Elvis Manu

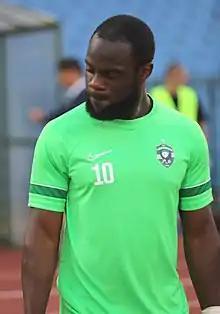
Elvis Manu with Ludogorets Razgrad

Elvis Kofi Okyere Wiafe Manu (born 13 August 1993) is a Dutch professional footballer who plays as a winger.